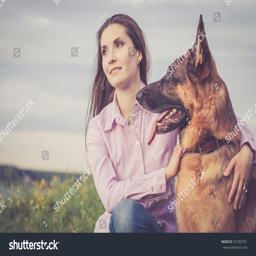
young beautiful girl with a shepherd playing on the lawn at the day time